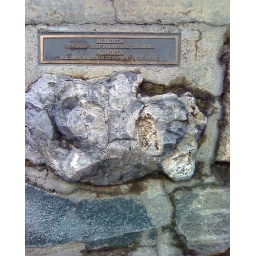
Craigellachie - site of &amp;quot;the last spike&amp;quot; - rocks from each province and territory in the base of the monument